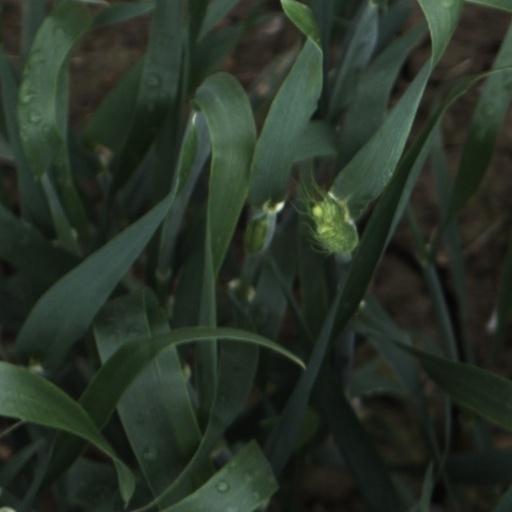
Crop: wheat